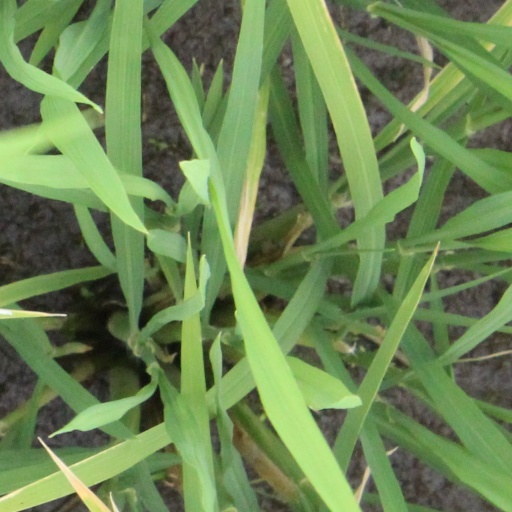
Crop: rice